Pronit

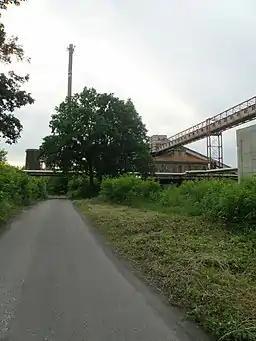
Abandoned facilities of Pronit

Pronit (Zakłady Tworzyw Sztucznych Pronit-Pionki (ZTS Pronit)) is a Polish factory of plastic materials near the town of Pionki, Radom County. Among its specialties, it includes the factory of vinyl record plates, and thus is mostly known as the original Polish record label.